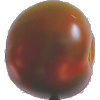
Label: Tomato Maroon 1